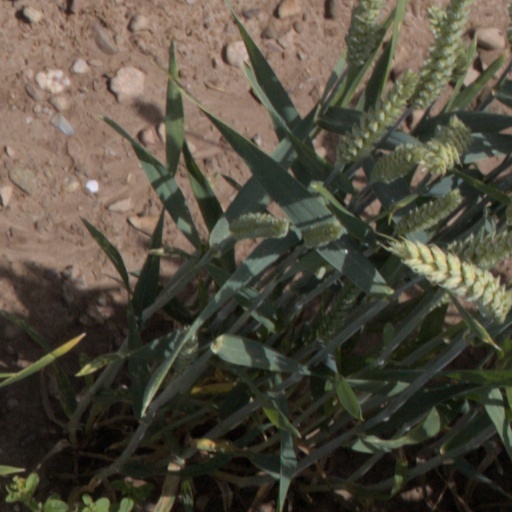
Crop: wheat